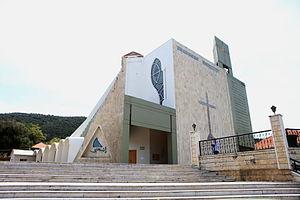
Kobayat est un village libanais, situé au Nord du Liban dans la mouhafazah de Akkar, à 140 km de Beyrouth, la capitale.